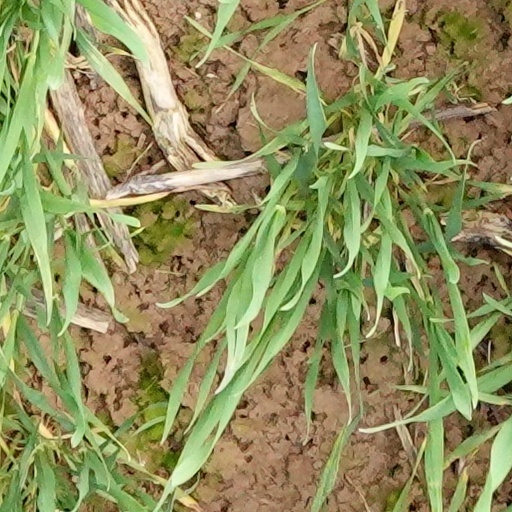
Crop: wheat